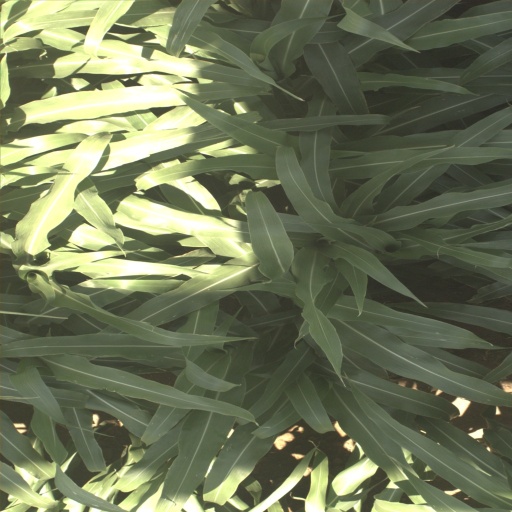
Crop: sorghum